Silverstone Circuit

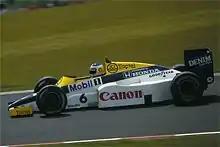
Keke Rosberg driving the Williams FW10 at the 1985 German Grand Prix. Rosberg lapped Silverstone at over , during qualifying for the 1985 British Grand Prix

In May 1980, sports cars returned in the form of the Silverstone Six-Hours, which was won by Alain de Cadenet driving a car bearing his own name, partnered by Desiré Wilson; the 235 laps (687 miles) being completed at . The only other to complete the full race distance was the Siegfried Brunn/Jürgen Barth (Porsche 908/3), with a Porsche 935K Turbo driven by John Paul and Brian Redman third, a lap down.